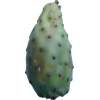
Label: cactus_fruit_green